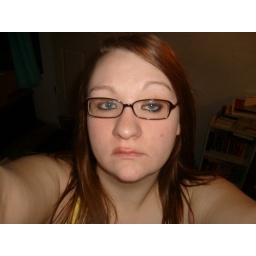
Just me the red on my lip in the pics are from my son head butting me lol.